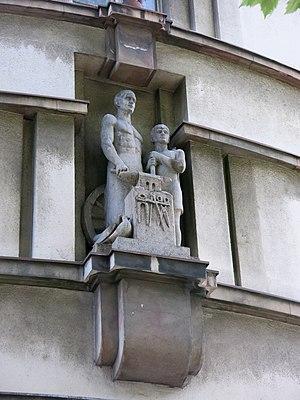
La maison des artisans est située à Belgrade, la capitale de la Serbie, dans la municipalité urbaine de Stari grad. Construite entre 1914 et 1933, elle est inscrite sur la liste des biens culturels de la Ville de Belgrade.